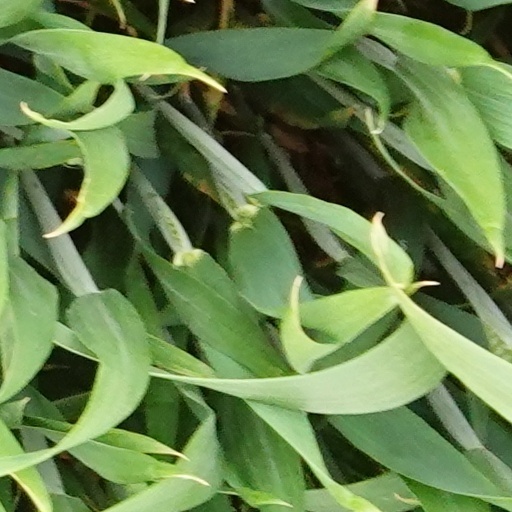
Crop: wheat